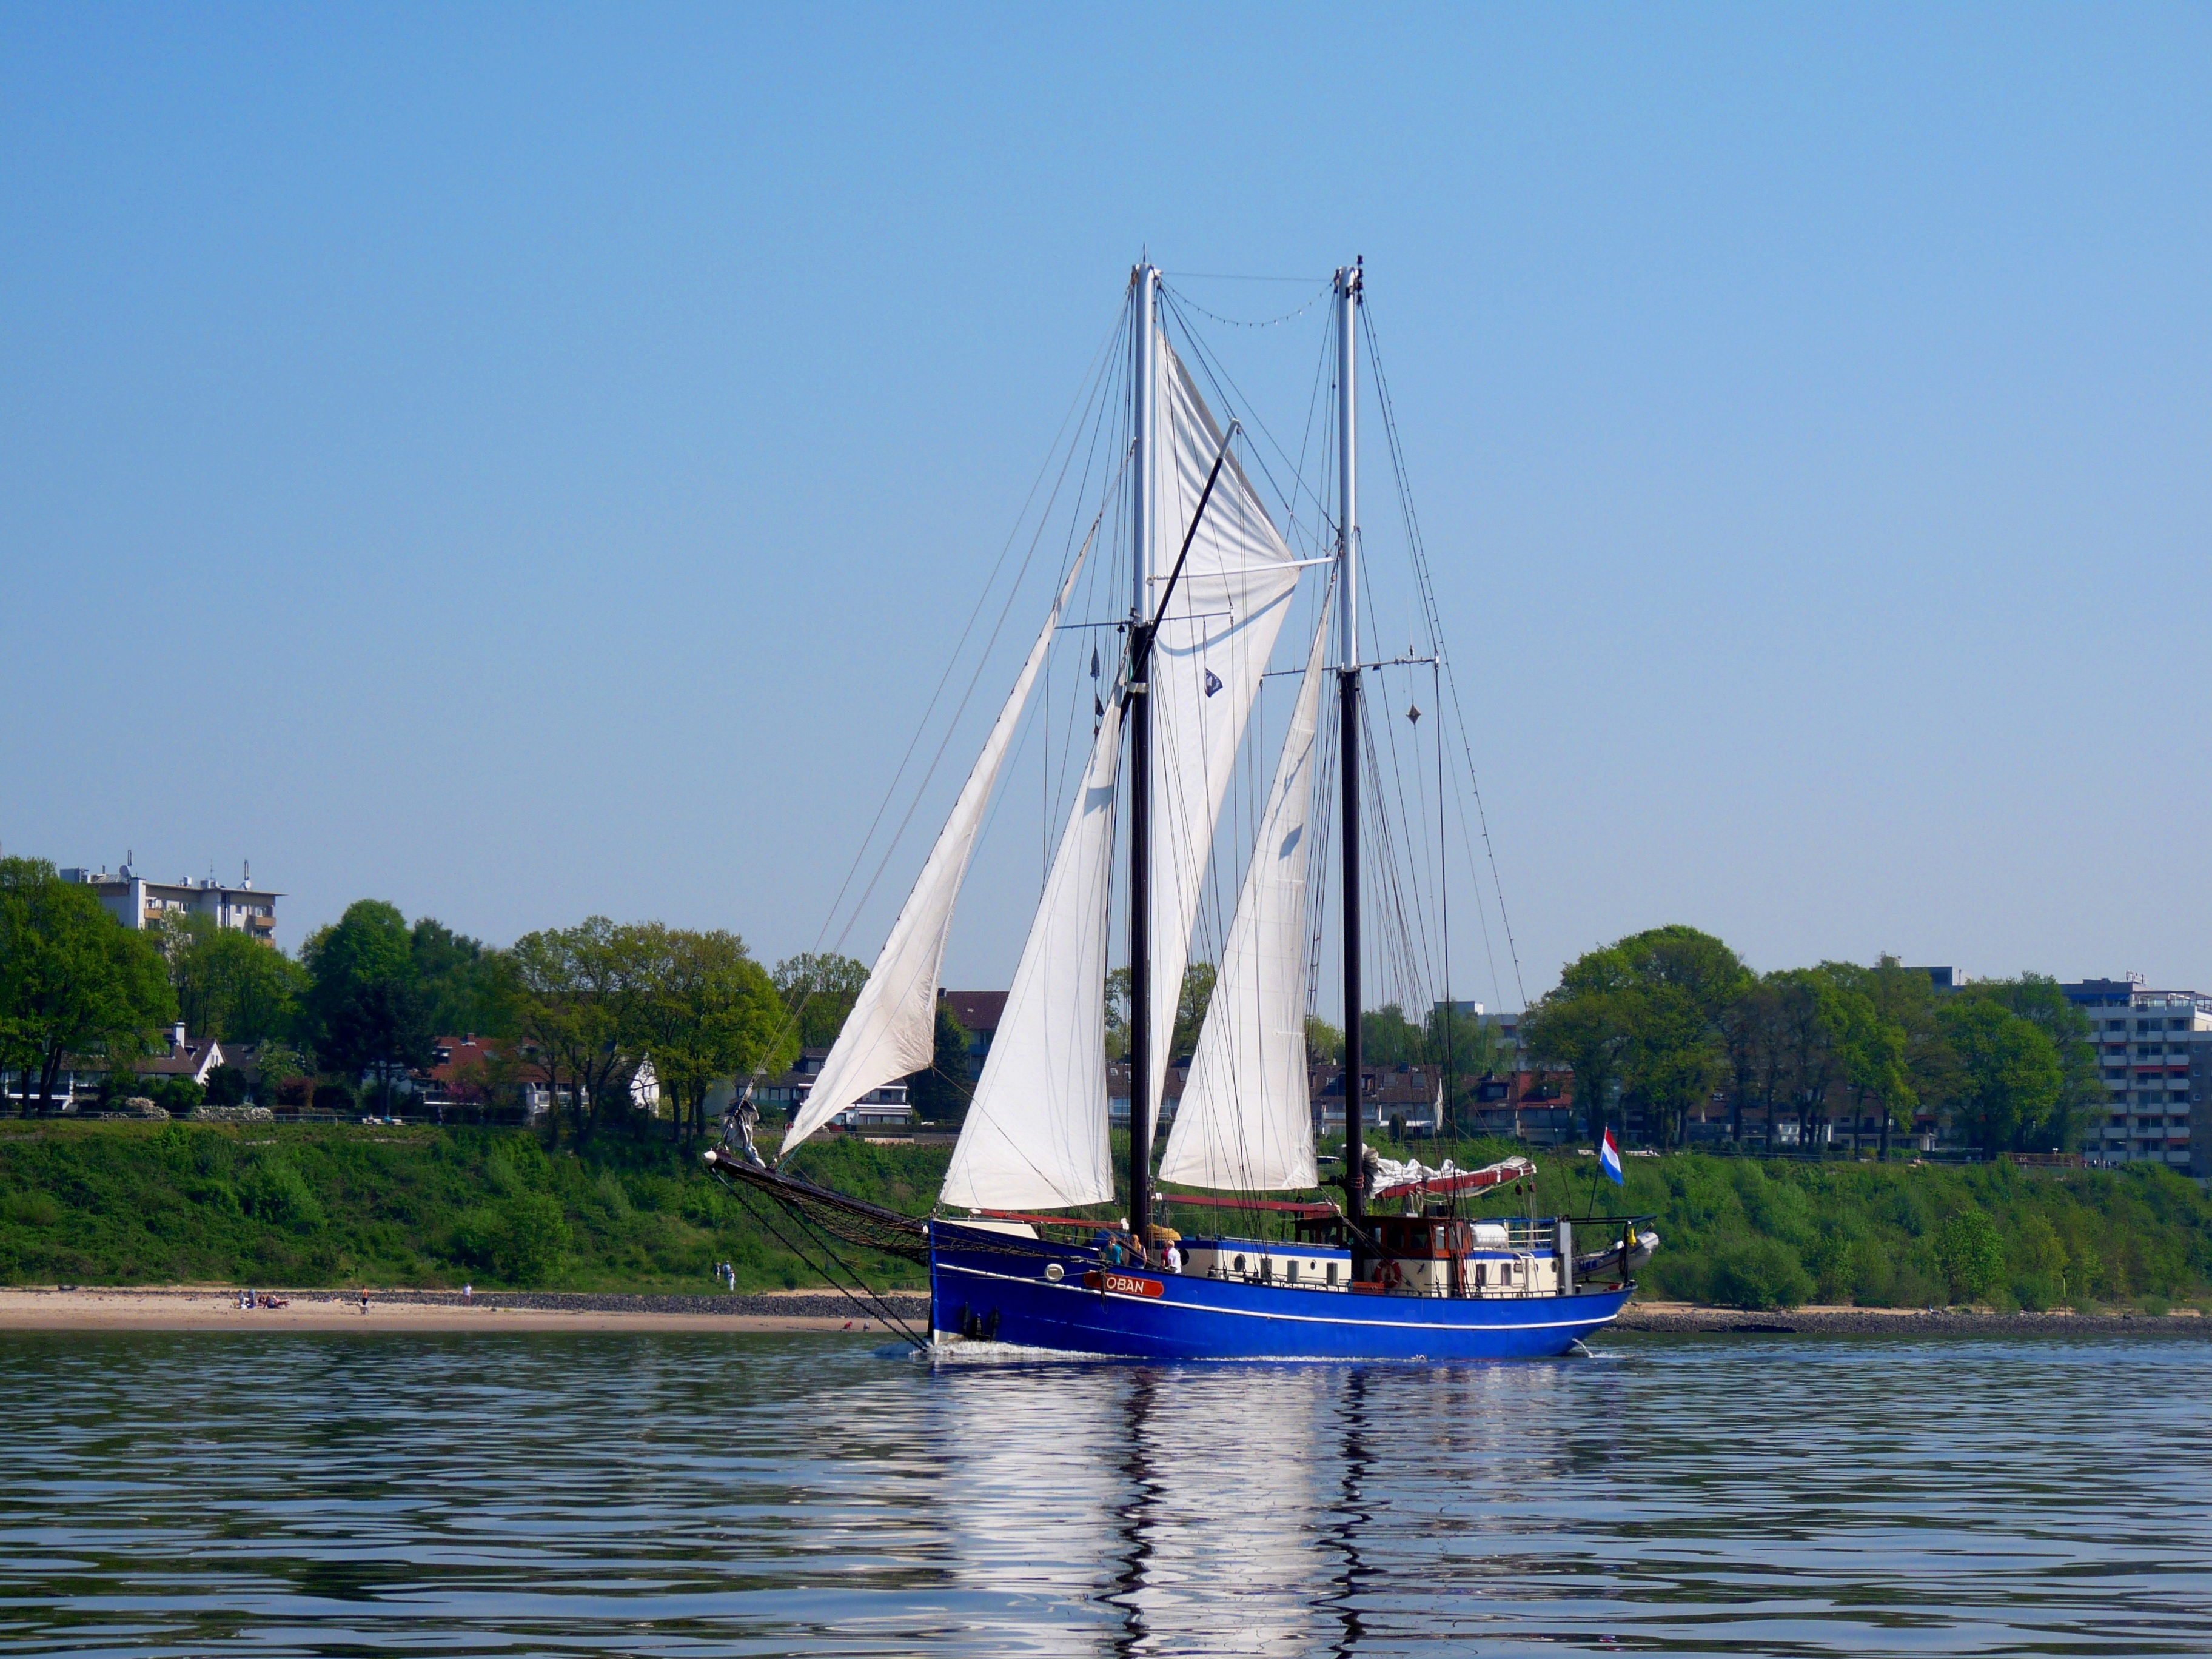
sea, coast, water, rope, boat, lake, old, ship, boot, vehicle, mast, sailing, port, sailboat, deco, close up, boating, sail, sailing vessel, tradition, shipping, maritime, watercraft, schooner, sailor, windjammer, elbe, sailing ship, fischer, seafaring, detention, powerboat, cordage, ship traffic jams, fixing, harness lines, wooden boat, tall ship, dinghy sailing, lugger